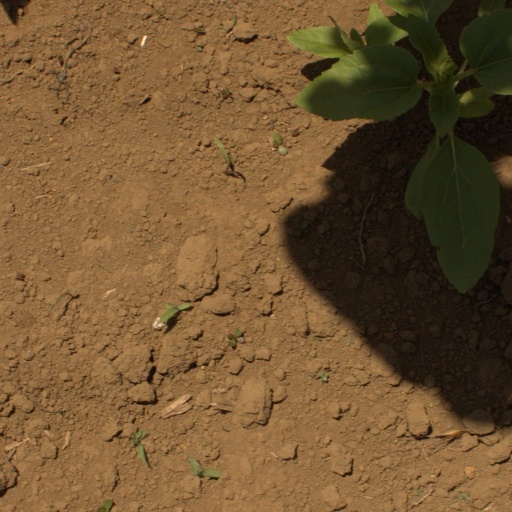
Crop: Jerusalem artichoke